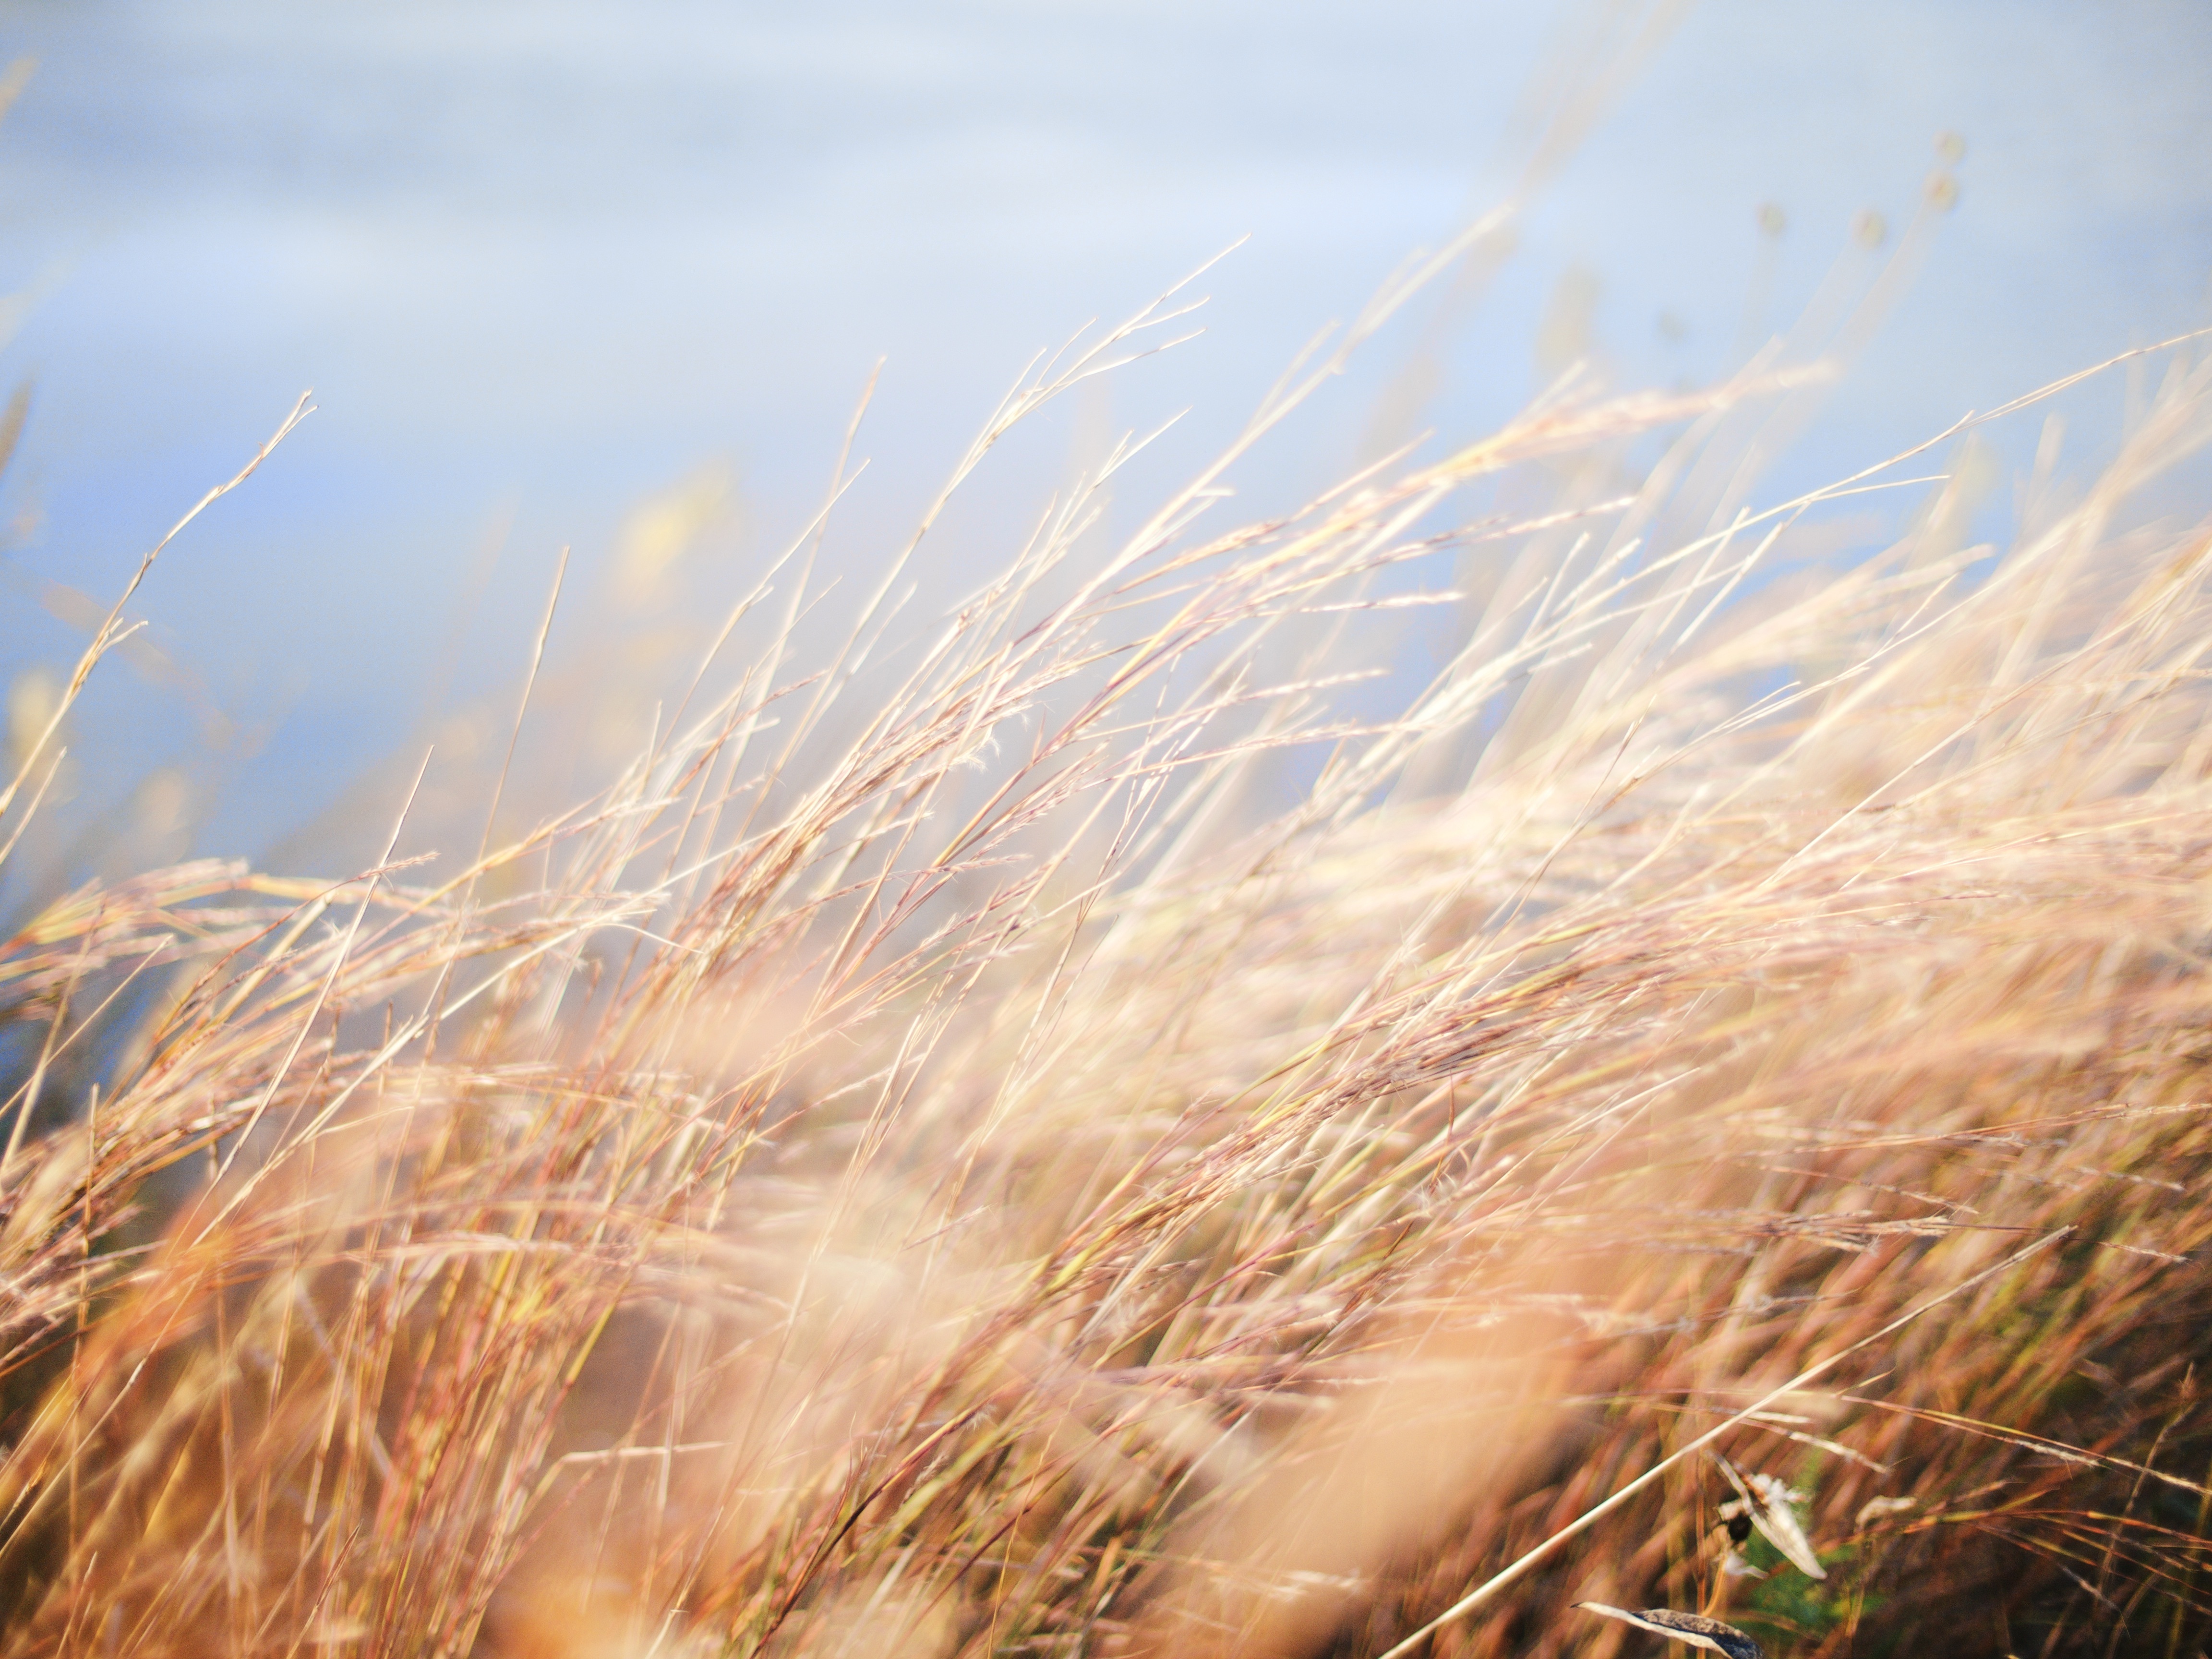
nature, grass, horizon, cloud, plant, sky, sun, sunset, field, meadow, wheat, prairie, sunlight, morning, flower, wind, crop, autumn, agriculture, grassland, habitat, dried grass, steppe, flowering plant, grain field, golden brown, grassy field, mature grain field, atmospheric phenomenon, grass family, phragmites